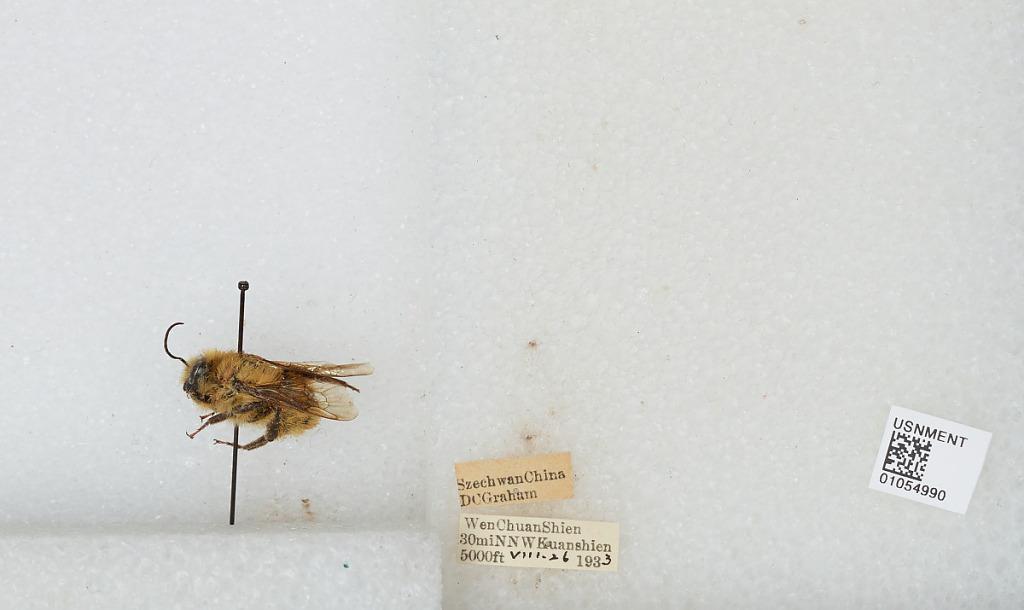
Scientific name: Bombus sp.
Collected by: D. Graham
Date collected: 1933-8-26
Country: China
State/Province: Sichuan
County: Wenchuan Xian
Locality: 30 miles NNW Kuanshien